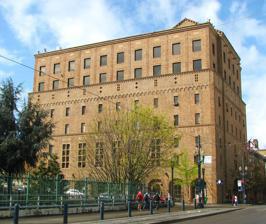
Building: Neighbors of Woodcraft Building
Country: United States of America
Year built: 1928
Historic building in Portland, Oregon, U.S. United States historic place Neighbors of Woodcraft Building U.S. National Register of Historic Places Portland Historic Landmark The building's exterior in 2010 Show map of Portland, Oregon Show map of Oregon Show map of the United States Location 1410 SW Morrison Street Portland, Oregon Coordinates 45°31′15″N 122°41′12″W / 45.520939°N 122.686713°W / 45.520939; -122.686713 Built 1928 Architect Sutton and Whitney, et al. ; Frederick Fritsch, et al. Architectural style Moderne NRHP reference No. 96000123 Added to NRHP February 22, 1996 The Neighbors of Woodcraft Building , also known as the Tiffany Center , is a building located in southwest Portland , Oregon , listed on the National Register of Historic Places . Construction of the building was commissioned by the Neighbors of Woodcraft (NOW), a non-profit fraternal benefit society based in Oregon since 1905 and operating in several western states, for use as a national headquarters and clubhouse. The building was completed in May 1929 and dedicated in June.  In 1993, NOW sold the building and moved out of its remaining office space there. The building was added to the National Register in February 1996. See also National Register of Historic Places listings in Southwest Portland, Oregon References